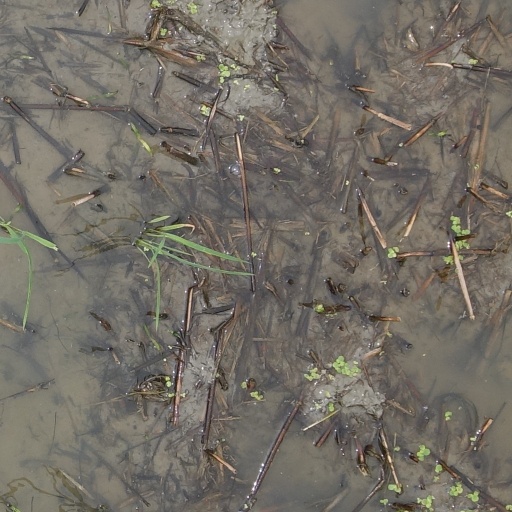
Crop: rice